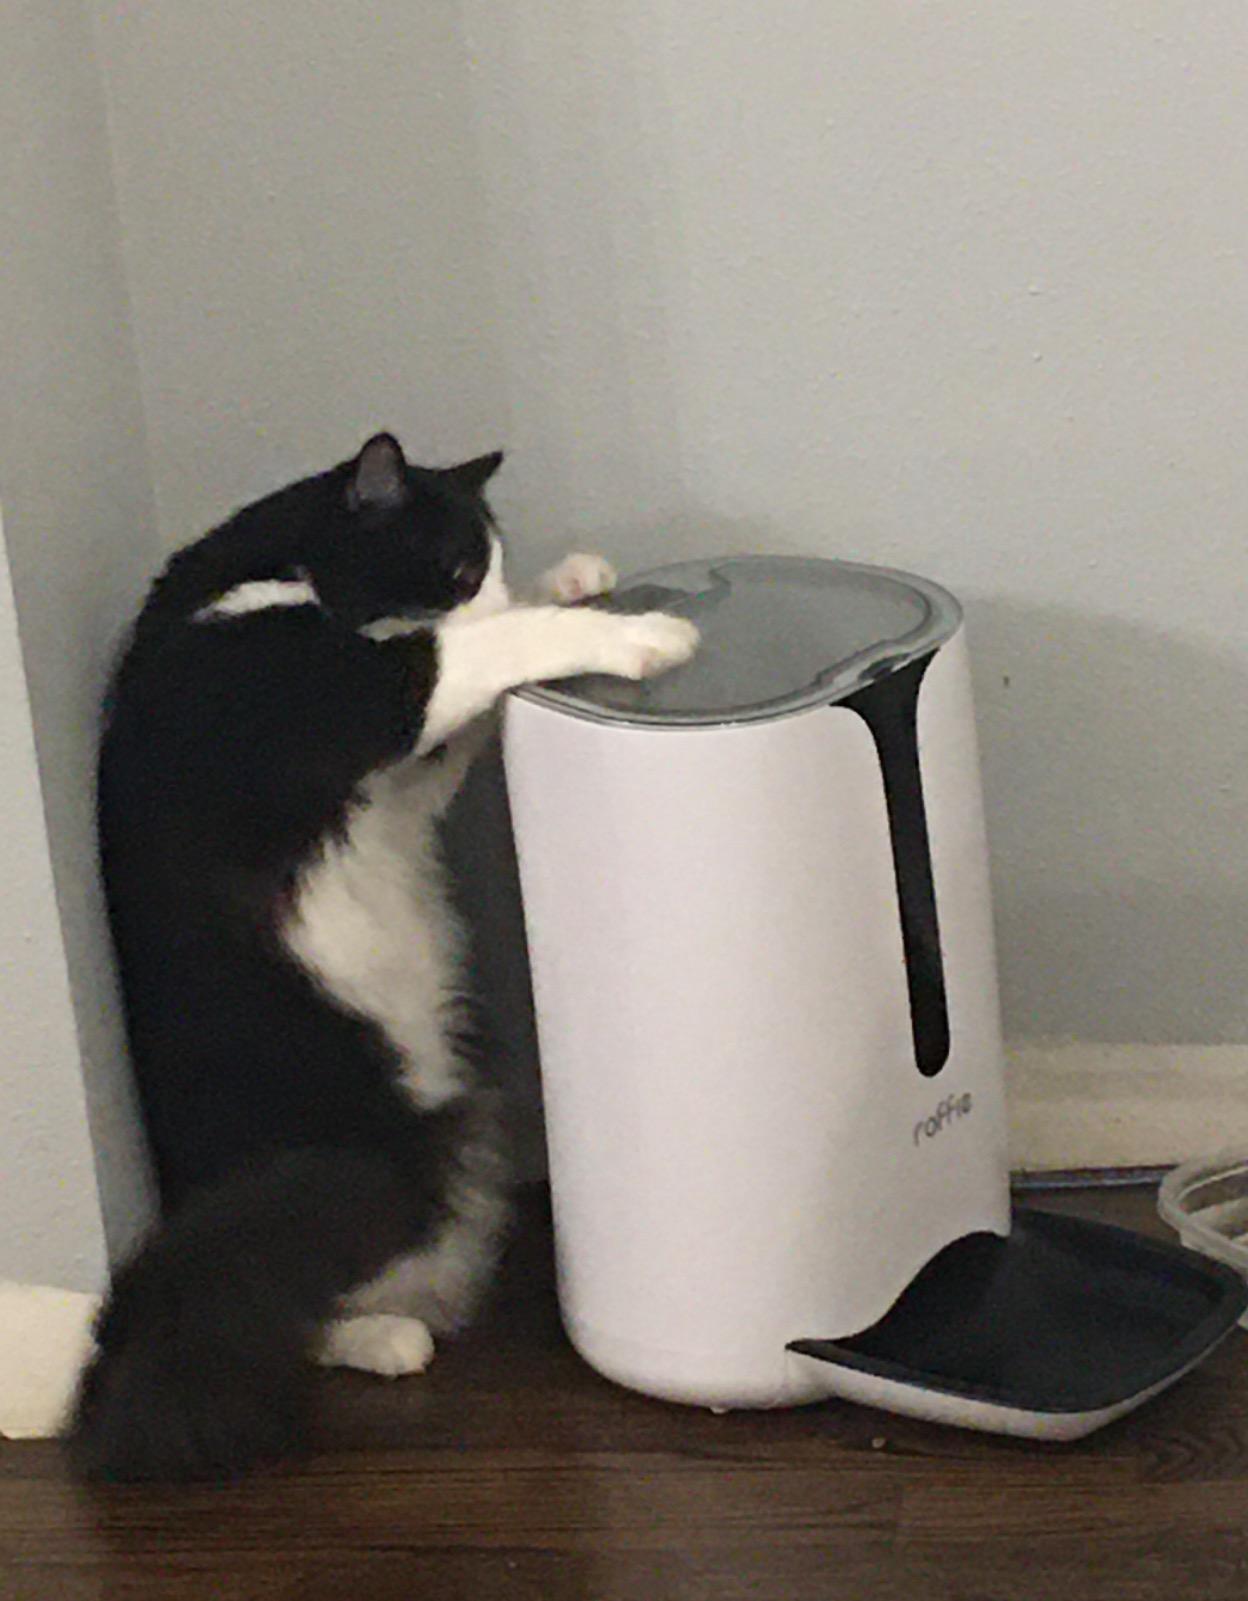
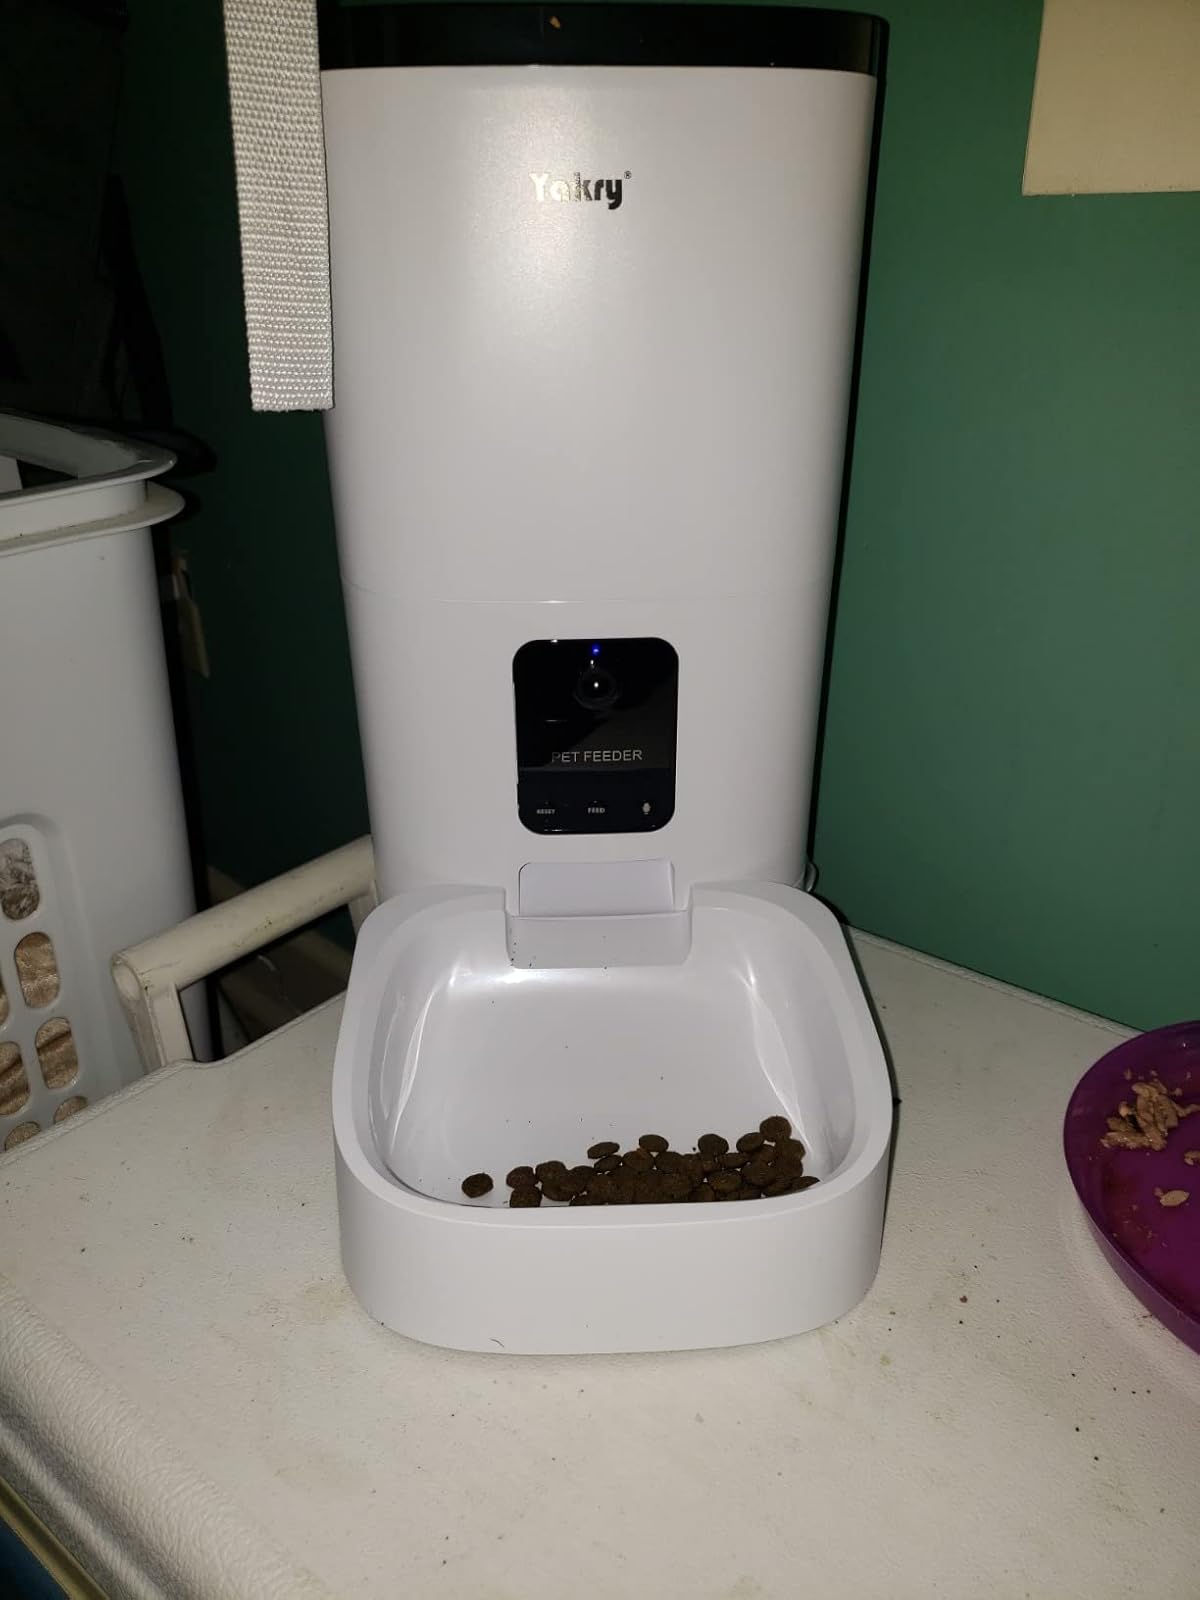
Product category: items_feeder
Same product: no